Daubray

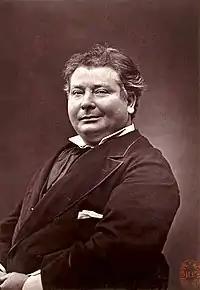
Daubray in 1876.

Michel René Thibaut, known by his stage-name Daubray, born Nantes 7 May 1837, died Paris 10 September 1892 was a leading French actor and singer in operetta, active mainly in Paris but who also appeared around Europe.